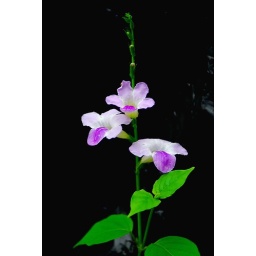
Day 4 of the vine on the fence in my patio, with a black backgroung.